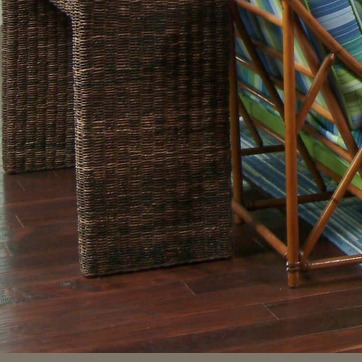
Material: other